Caddie (historical occupation)

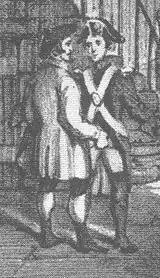
Detail from the above engraving

"It is impossible at Edinburgh to be concealed or unknown, for though you enter into the City a mere traveller, and unacquainted, you cannot be there many hours before you are watched, and your name, and place of abode, found out by the Cadies. These are a Society of men who constantly attend the Cross in the High-Street, and whose office it is to do any thing that any body can want, and discharge any kind of business. On this account it is necessary for them to make themselves acquainted with the residence and negotiation of all the inhabitants; and they are of great utility, as without them it would be very difficult to find any body, on account of the great height of the houses, and the number of families in every building. This Society is under particular regulations, and it requires some interest to become a member of it. It is numerous, and contains persons for every use and employment, who faithfully execute all commands at a very reasonable price. Whether you are in need of a "valet de place", a pimp, a thief-catcher, or a bully, your best resource is to the fraternity of Cadies. In short, they are the tutelary guardians of the City, and it is entirely owing to them, that there are fewer robberies, and less house-breaking in Edinburgh, than anywhere else".